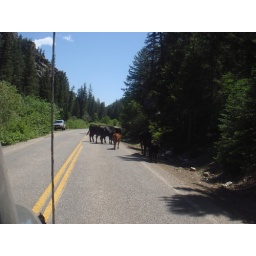
cows all over the road